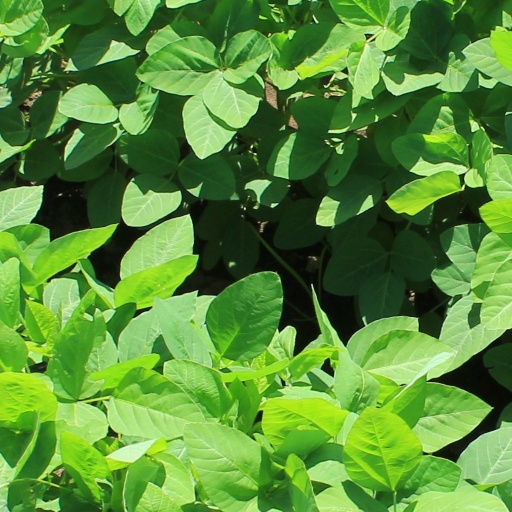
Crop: soybean